Hellscape

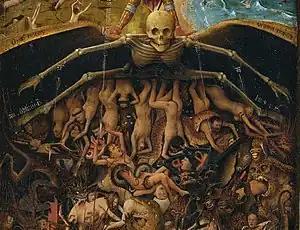
Part of Jan van Eyck's "Crucifixion and Last Judgement diptych"

A hellscape is a harsh environment, an unpleasant place, or a scene thought to resemble hell. A depiction of hell in a work of art is called a hellscape.